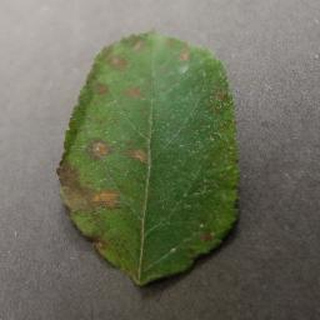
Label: apple_cedar_apple_rust